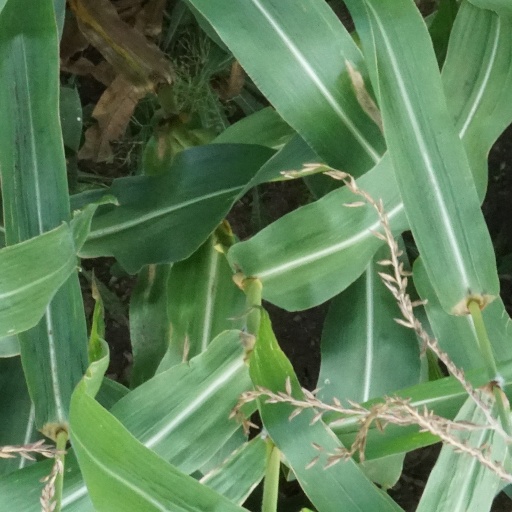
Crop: maize; corn